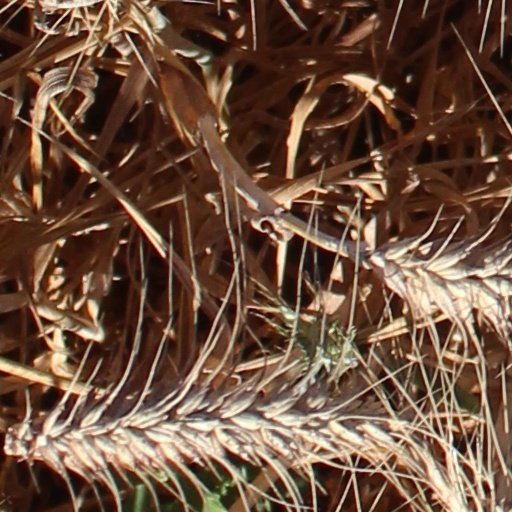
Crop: wheat